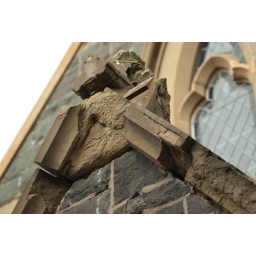
Hanging by a metaphorical horse hair over an office entry